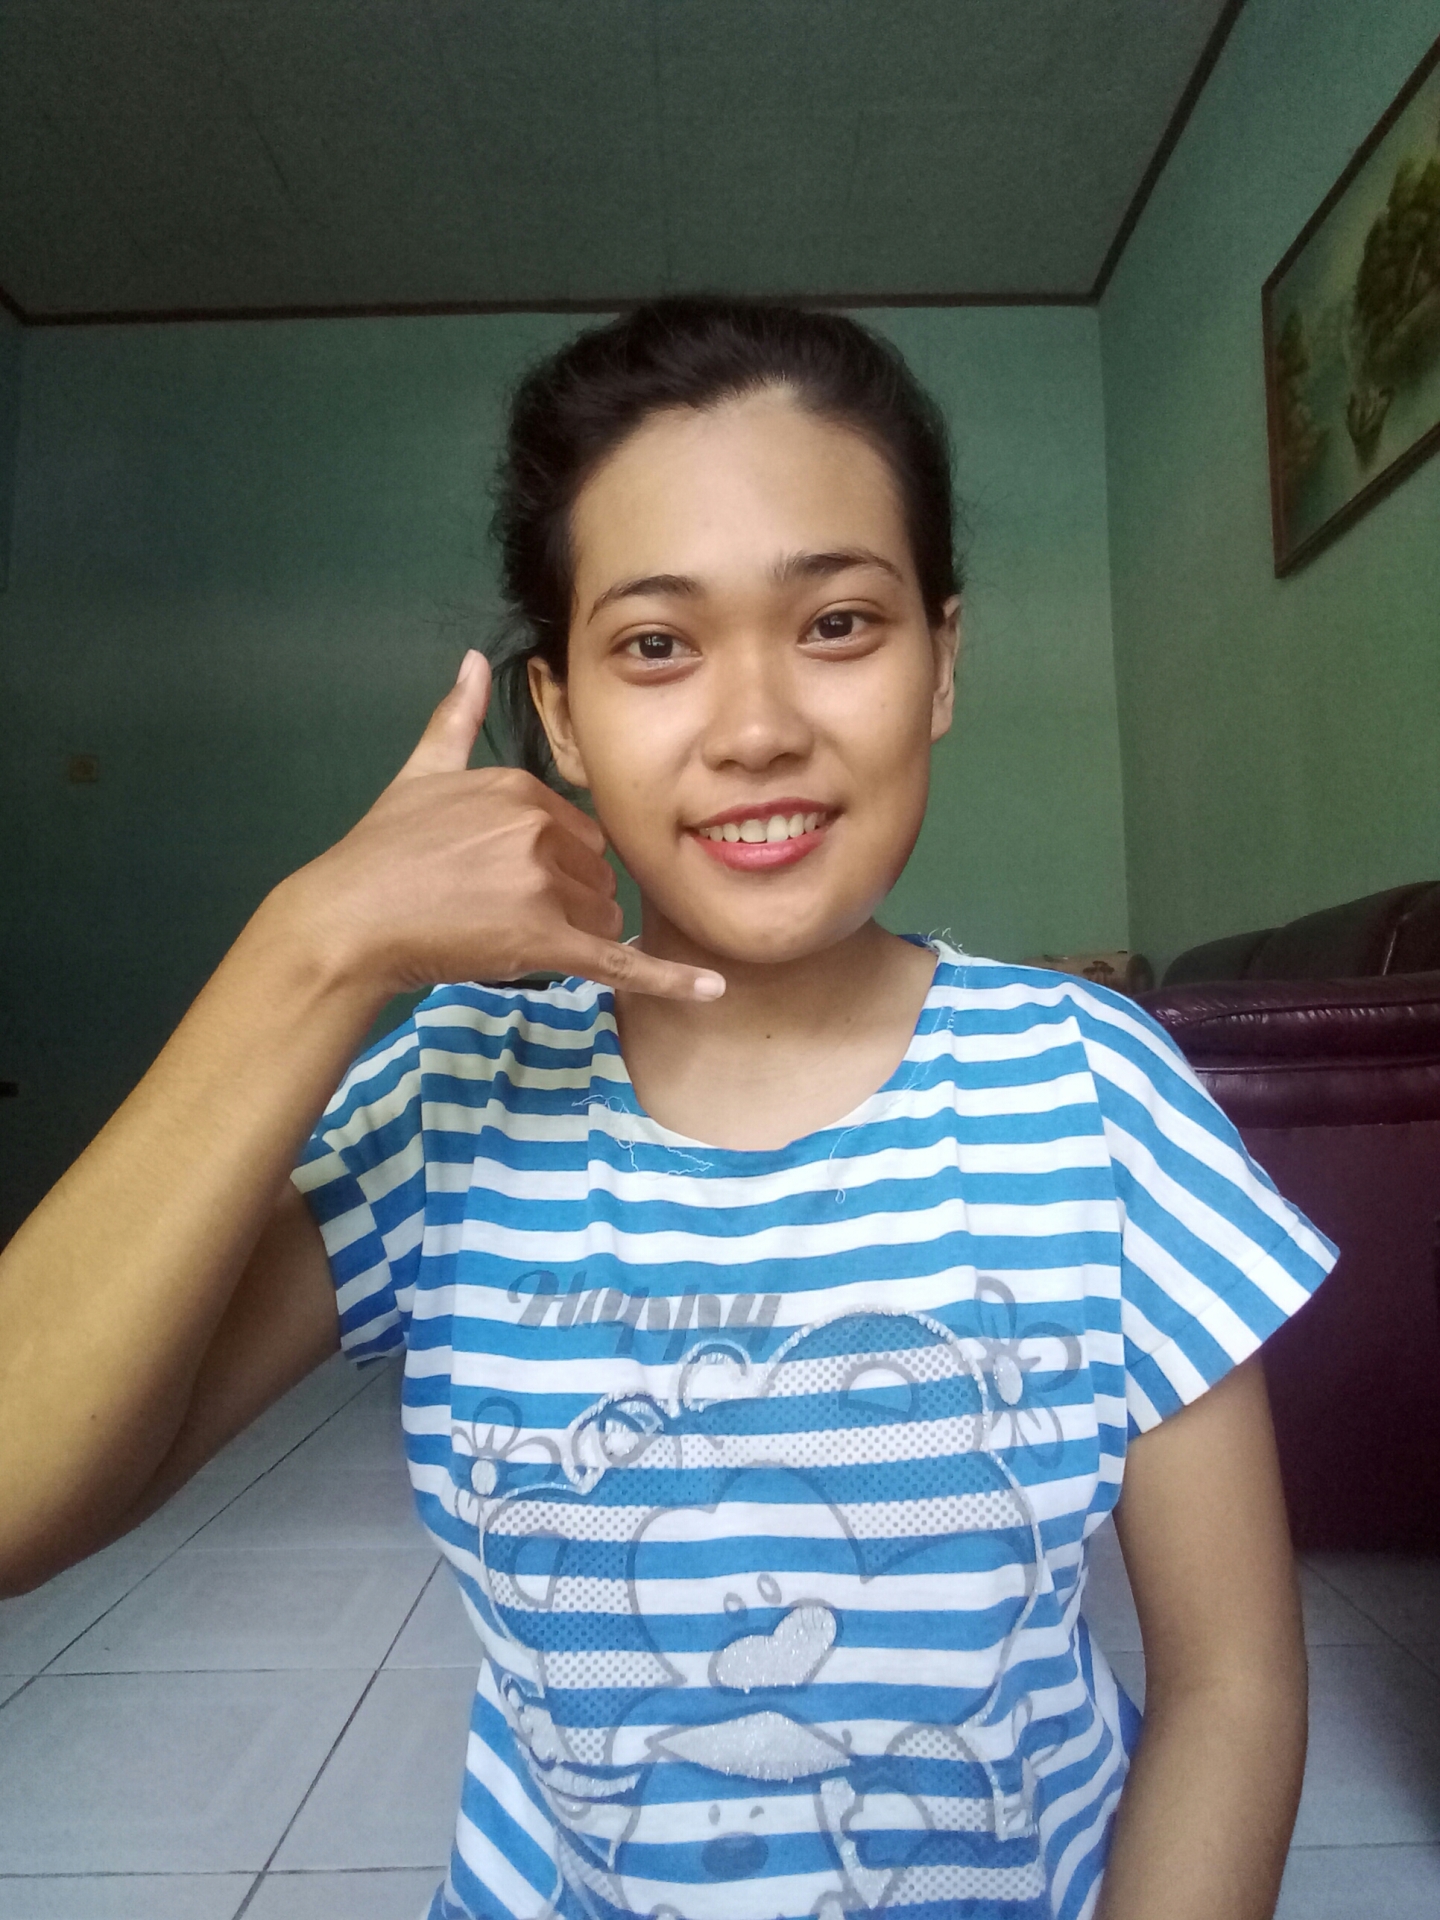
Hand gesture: call